Selina Rushbrook

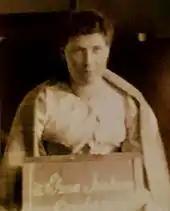
short-haired woman holding a board with "Selina Jenkins" written on it

Following her release in mid-May Jenkins moved out of Vaughan's lodging house into new lodgings at 4 Owens Court, Swansea. She avoided coming to the notice of the authorities for the next few months, but had progressed from prostitution to more serious crimes. In October 1900 Jenkins was convicted, along with fellow prostitutes Mary Ann Rumph and Mary Ann Howlett, of the theft of a half sovereign and half crown (12s 6d in total, about £ in terms) from Benjamin Williams in the Bird-in-Hand pub in the High Street. All three were sentenced to a month's hard labour. On her release Jenkins again avoided the attention of the police, other than a single conviction for public drunkenness for which she received a seven-day prison sentence. She moved into new accommodation in Neptune Court, and in May 1901 married shoemaker Ebenezer Rushbrook, with whom she had lived for the previous five months.